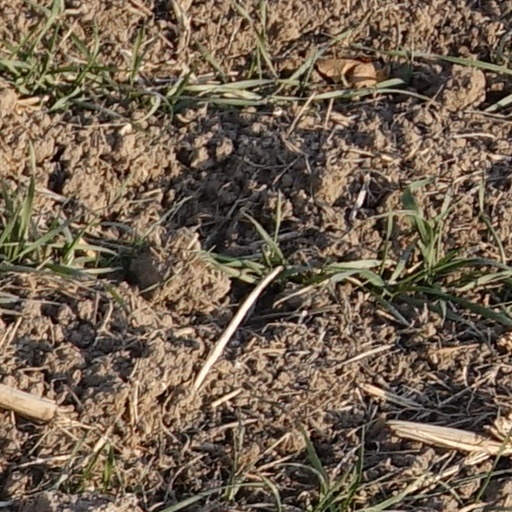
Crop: wheat